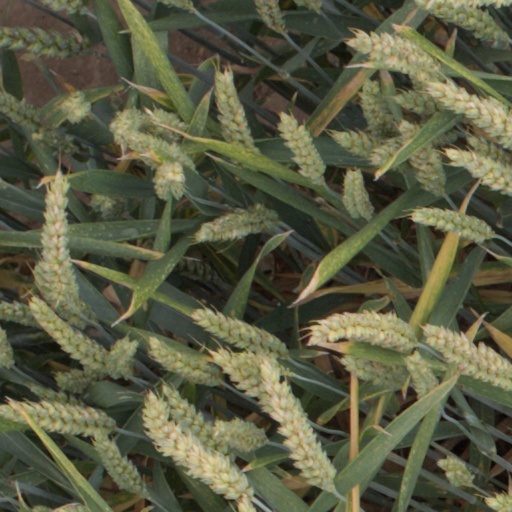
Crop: wheat